Small Chops

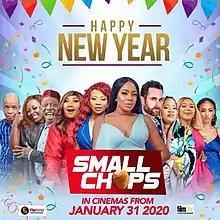
Promotional poster

Small Chops is a 2020 Nigerian drama film directed by Robert O. Peters and produced by actress Chika Ike. The film stars Toyin Abraham, Chika Ike and Max Cavenham in the lead roles. The film was edited in the United States and was predominantly shot in Lagos. The film had its theatrical release on 31 January 2020 and became a box office success collecting over 20 million.